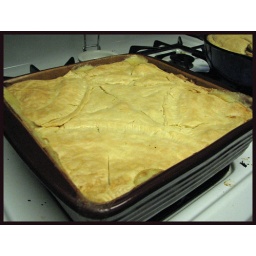
I hadn't cooked a family meal in quite some time, so chicken pot pie it was.